Anastasiya Vertinskaya

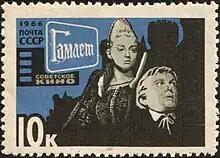
Vertinskaya and Smoktunovsky in "Hamlet". 1966 Soviet postage stamp

In 1962 Vertinskaya joined the Moscow Pushkin Drama Theatre troupe. This meant that from then on she had to continuously tour the country with the then popular so-called "theater brigades". In 1963, assisted by Lyudmila Maksakova, her elder sister Marianna's friend, Vertinskaya enrolled into the Boris Shchukin Theatre Institute. The young actress' eagerness to act was, in her own words, "next to maniacal." Nikita Mikhalkov was one of her fellow students. They fell in love and married in 1966, only to be divorced three years later.